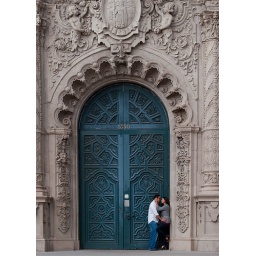
Deborah and Mark in front of the iconic blue door of the Museum of Man at Balboa Park.